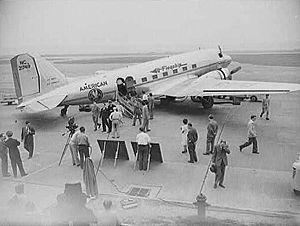
American Airlines est une compagnie aérienne américaine. Elle exploite des vols intérieurs et internationaux depuis ses nombreux hubs basés aux États-Unis. En 2018, c'est la plus grande compagnie aérienne au monde. Elle dessert, avec sa filiale régionale American Eagle plus de 350 destinations dans plus de 50 pays et territoires avec plus de 6700 vols quotidiens. Elle est contrôlée par AMR Corporation dont le siège social se trouve à Fort Worth, aux États-Unis dans l'état du Texas. En 2019, elle est au 68e rang du Fortune 500. American Airlines est membre fondateur de l'alliance Oneworld. En 2013, celle-ci a fusionné avec la compagnie US Airways afin de former la plus grande compagnie aérienne au monde.
Le Douglas DC-3 est un avion de transport bimoteur à hélices, produit par la compagnie américaine Douglas Aircraft entre 1936 et 1945. Sa vitesse et son rayon d'action révolutionnèrent le transport aérien.